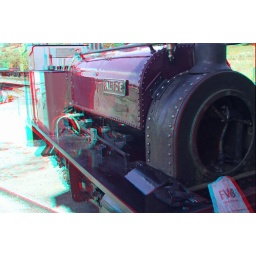
Lake Bala Steam Railway in anaglyph 3D stereo red blue glasses to view